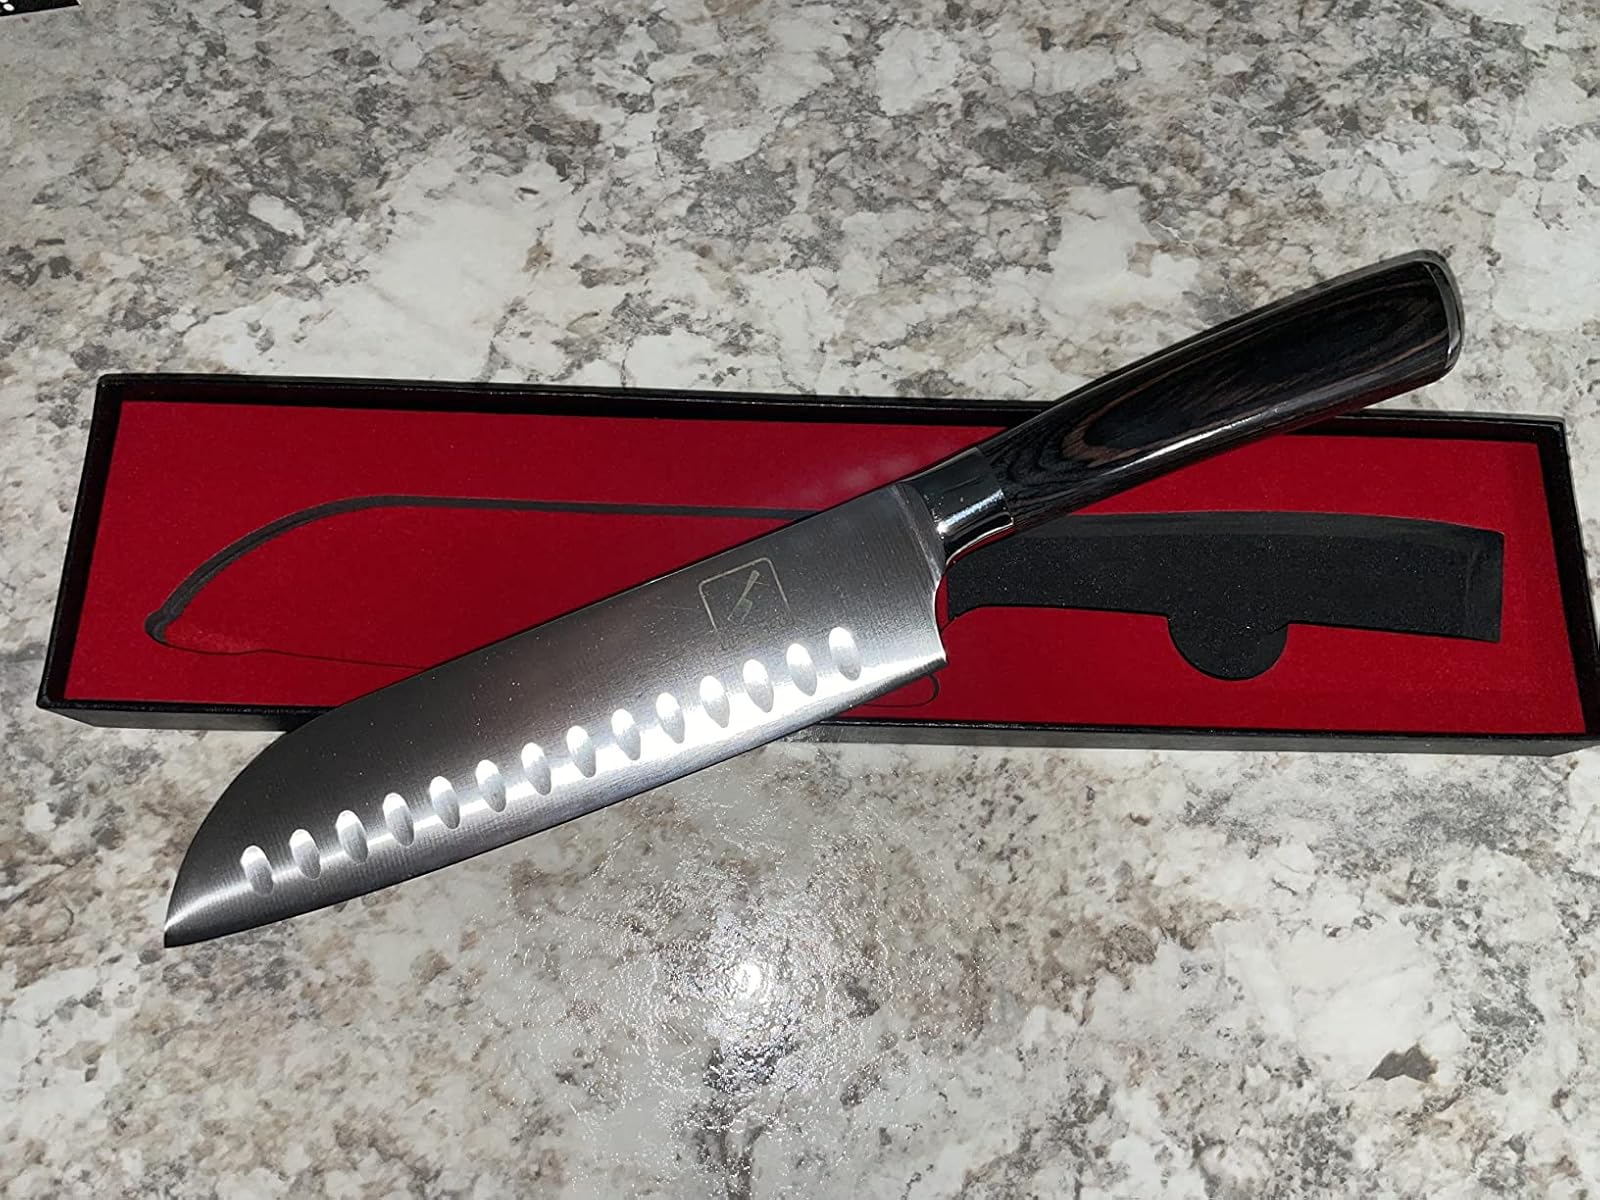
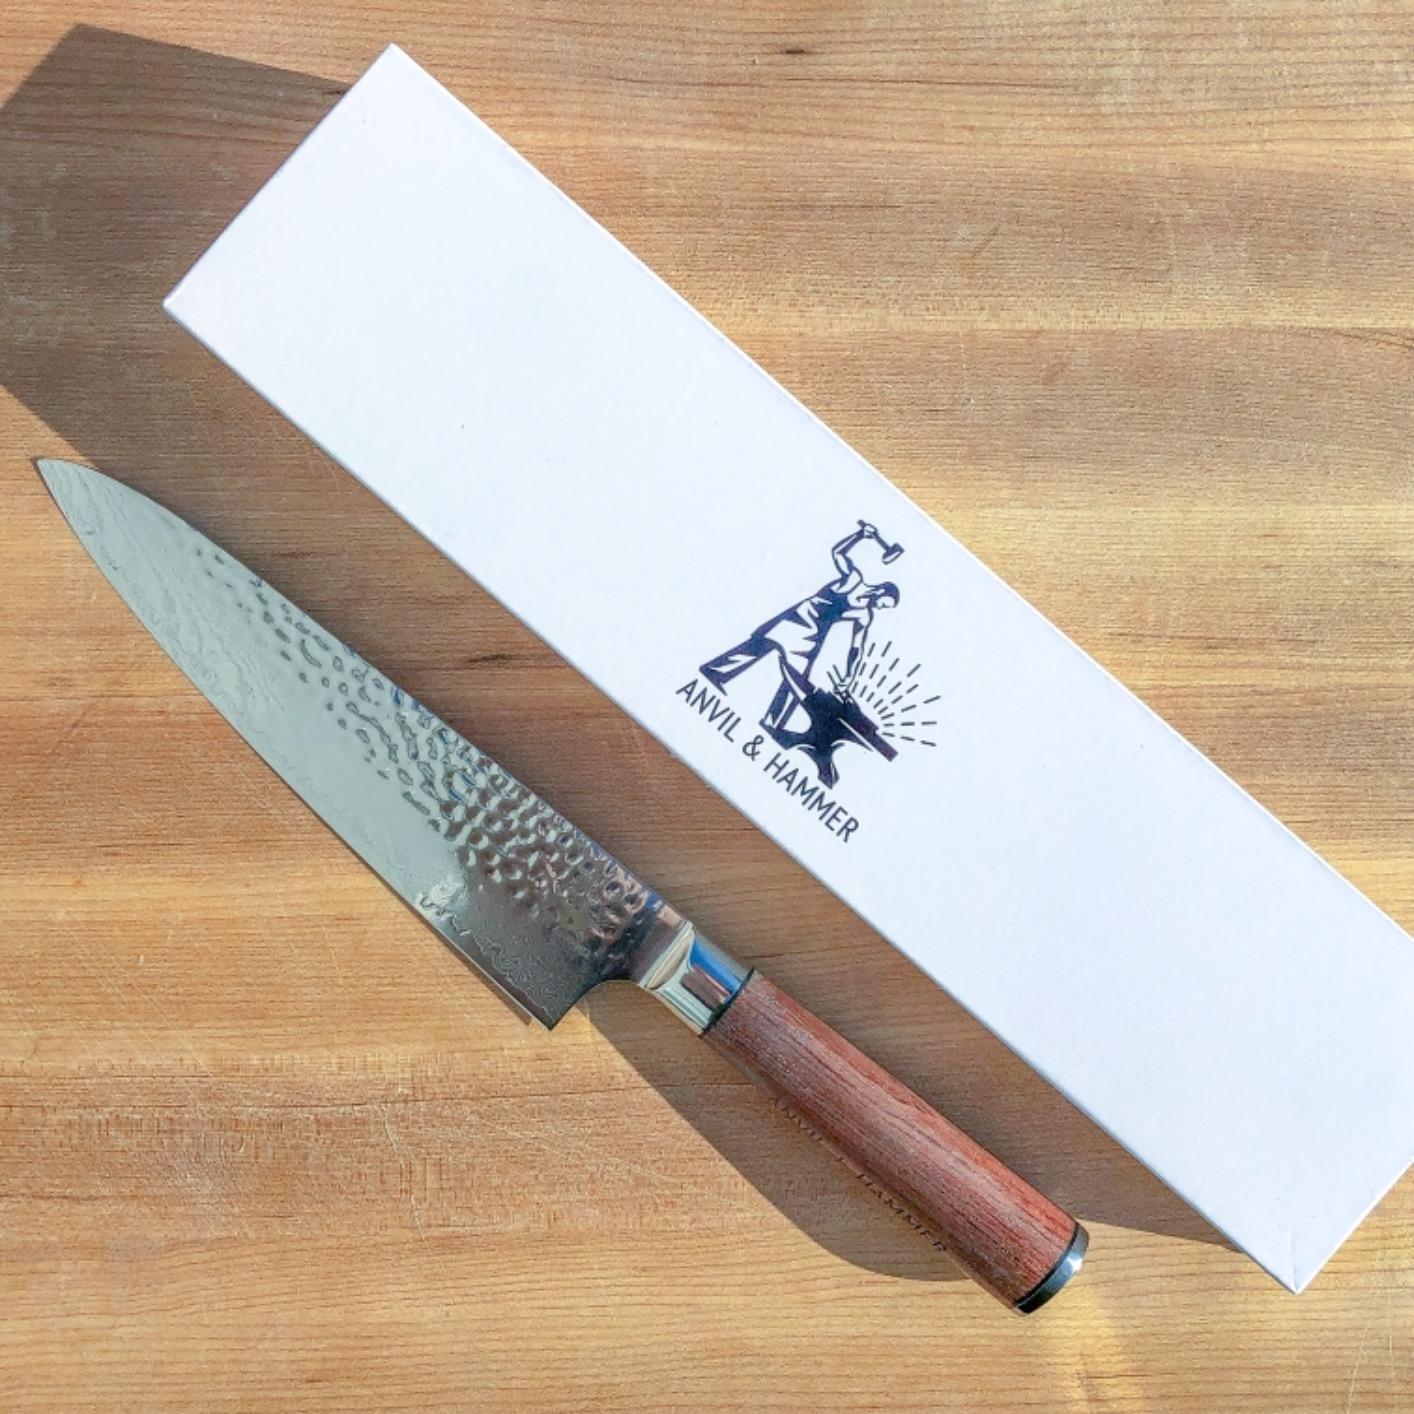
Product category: items_knife
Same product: no